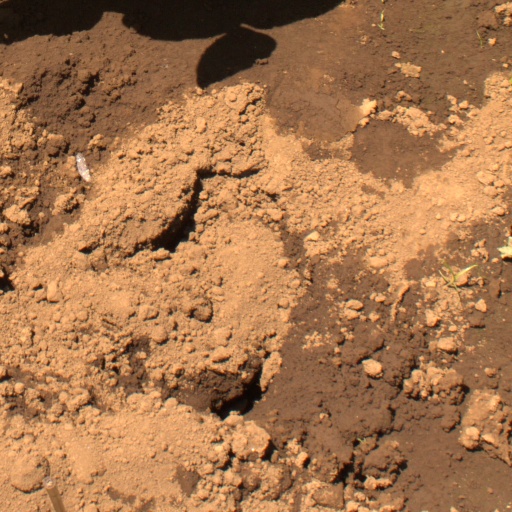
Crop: soybean